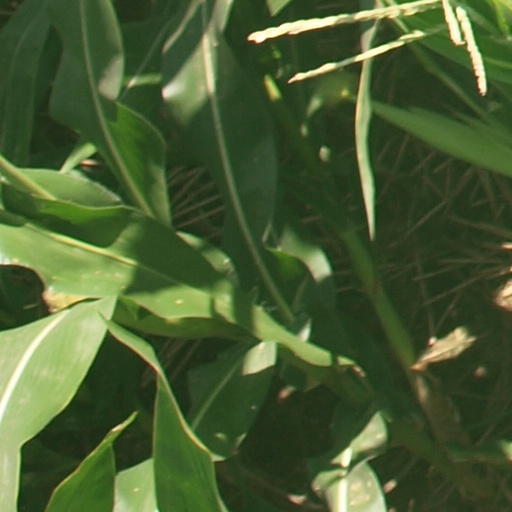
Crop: maize; corn